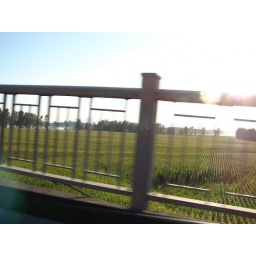
This bridge is built over a corn field to save the farm land